Burning of the Riga synagogues

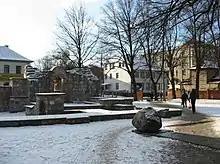
Ruins of the Great Choral Synagogue, on Gogol Street, in Riga

The burning of the Riga synagogues occurred in 1941, during the first days of the Nazi German occupation of the city of Riga, the capital and largest city in the country of Latvia. Many Jews confined in the synagogues died in the fires. Many other anti-Semitic measures were launched at the same time, ultimately followed by the murder of the vast majority of the Jews of Latvia.